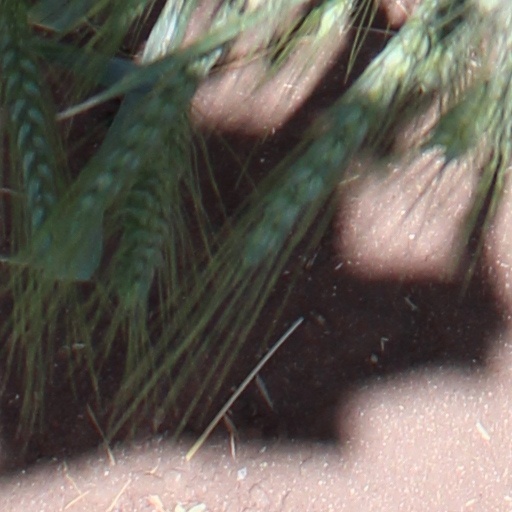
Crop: wheat